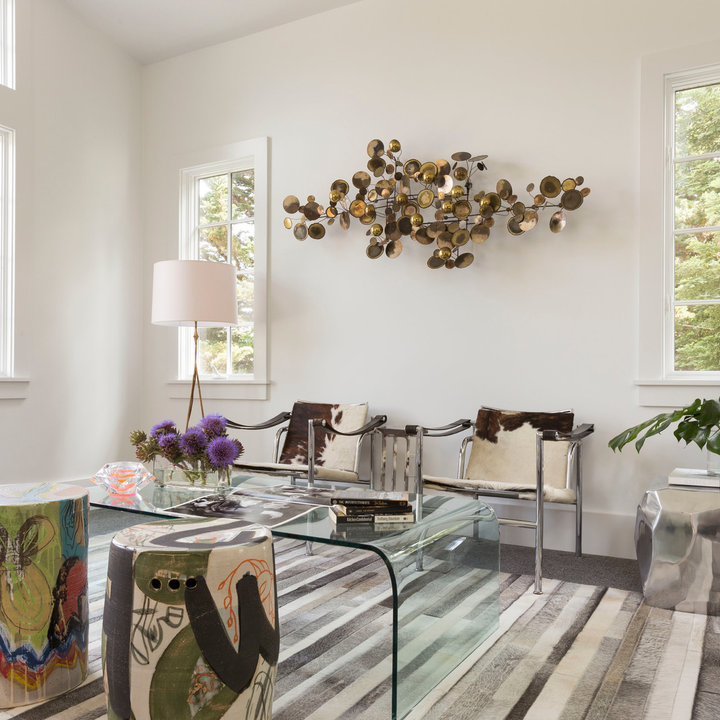
Style: Vintage